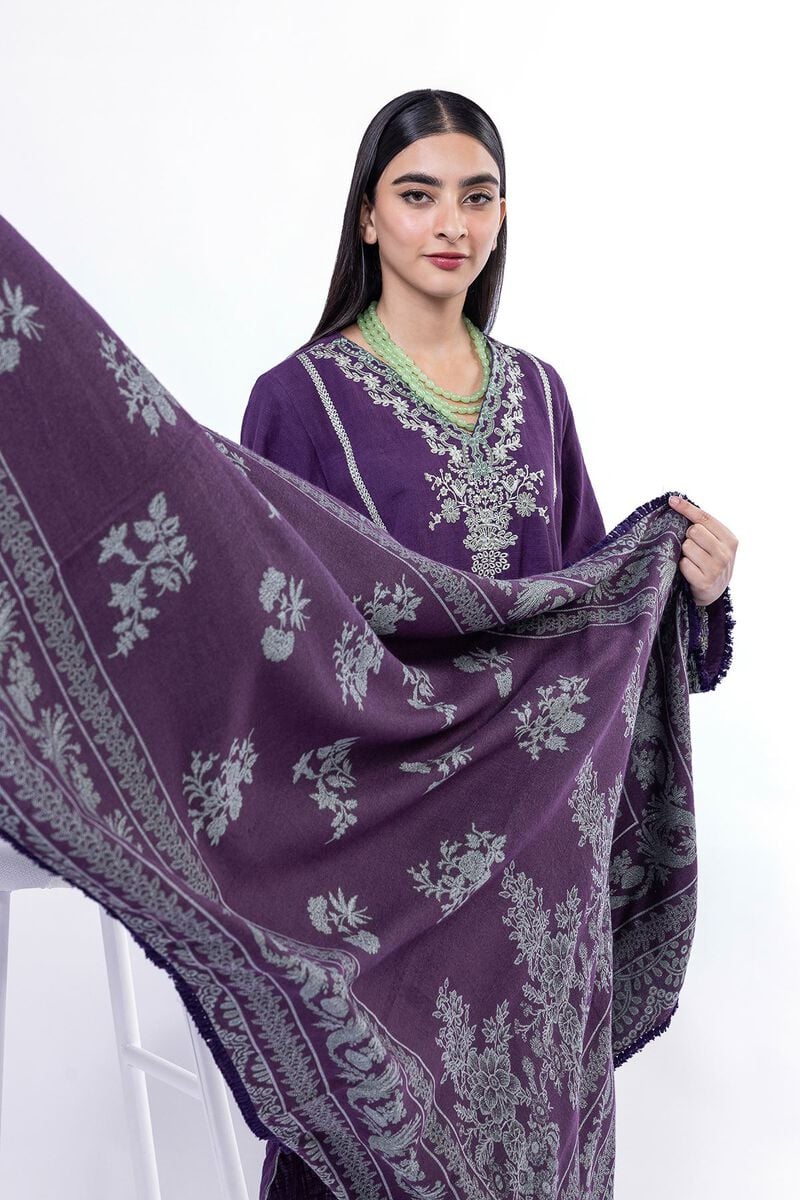
purple kashmir embroidered cotton suit